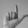
ASL letter: L